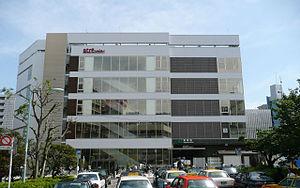
La gare de Sugamo est une gare ferroviaire japonaise située dans l'arrondissement de Toshima à Tokyo. Elle est gérée conjointement par les compagnies JR East et Toei.